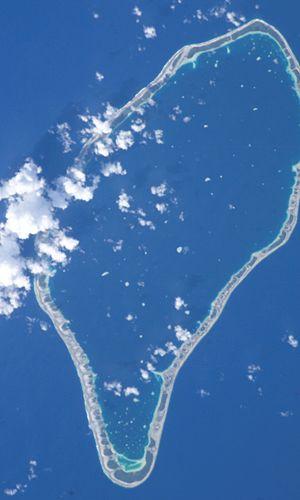
Bernard Georges Moitessier, né le 10 avril 1925 à Hanoï et mort le 16 juin 1994 à Vanves, est un navigateur et écrivain français, auteur de plusieurs livres relatant ses voyages.